Joop Warouw

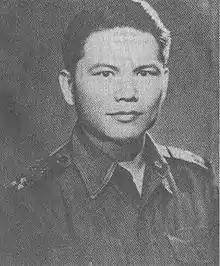

Jacob Frederick Warouw (8 September 1917 – 15 October 1960), also known as Joop Warouw, was a military officer involved in the Indonesian National Revolution. After the revolution, his appointments include Commander of VII/East Indonesia Military Territory and Military Attaché in Beijing. He was subsequently involved in the Permesta movement that sought greater regional autonomy from the central government in Java. He was killed by a fractious unit toward the end of the movement.